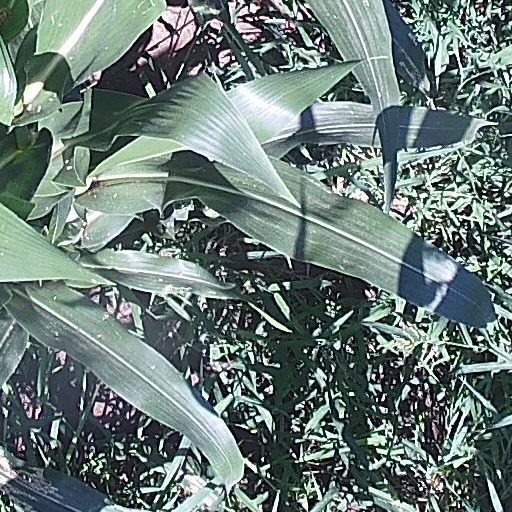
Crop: maize; corn